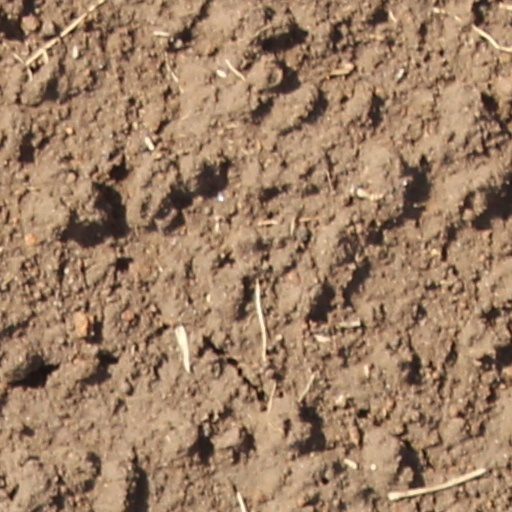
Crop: wheat